Aneethi

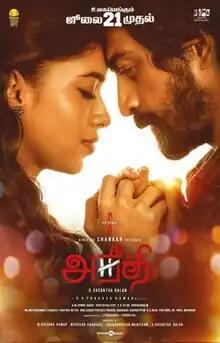
Theatrical release poster

Aneethi is a 2023 Indian Tamil-language psychological romantic thriller film written and directed by Vasanthabalan. It is produced by Vasanthabalan himself, V M. Krishna Kumar, Murugan Gnanavel and Varadharajan Manickam under the banner of Urban Boyz Studios. The film stars Arjun Das and Dushara Vijayan in the lead roles.